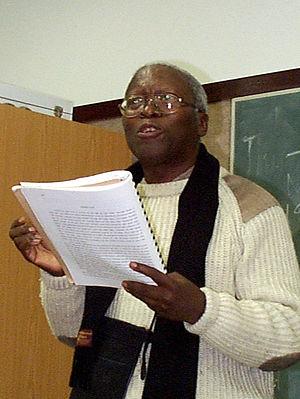
Lewis Nkosi, né à Durban le 5 décembre 1936 et mort à Johannesbourg le 5 septembre 2010, est un écrivain sud-africain.